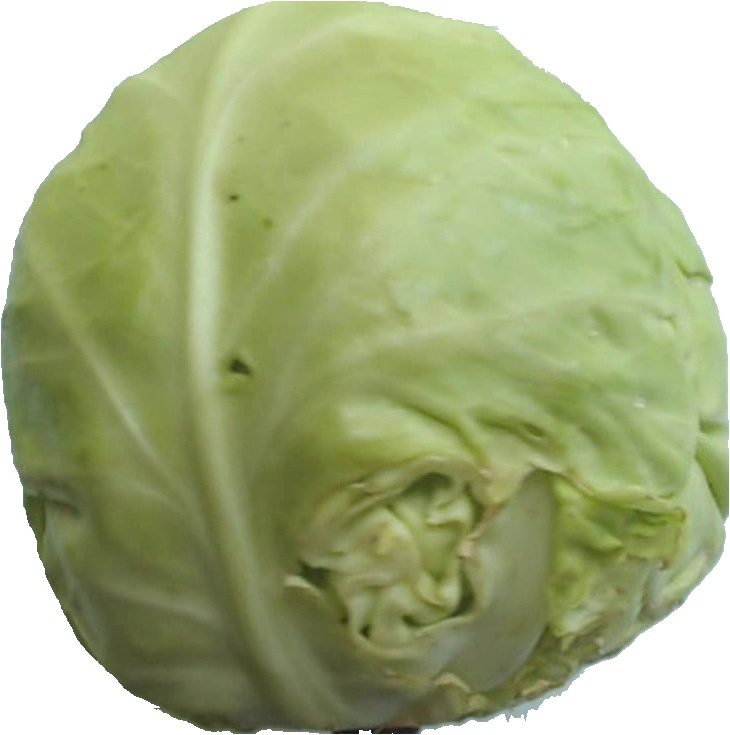
Label: cabbage_white_1